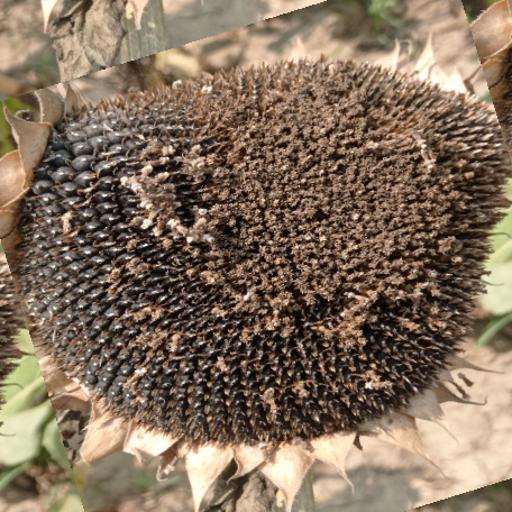
Label: Gray_mold